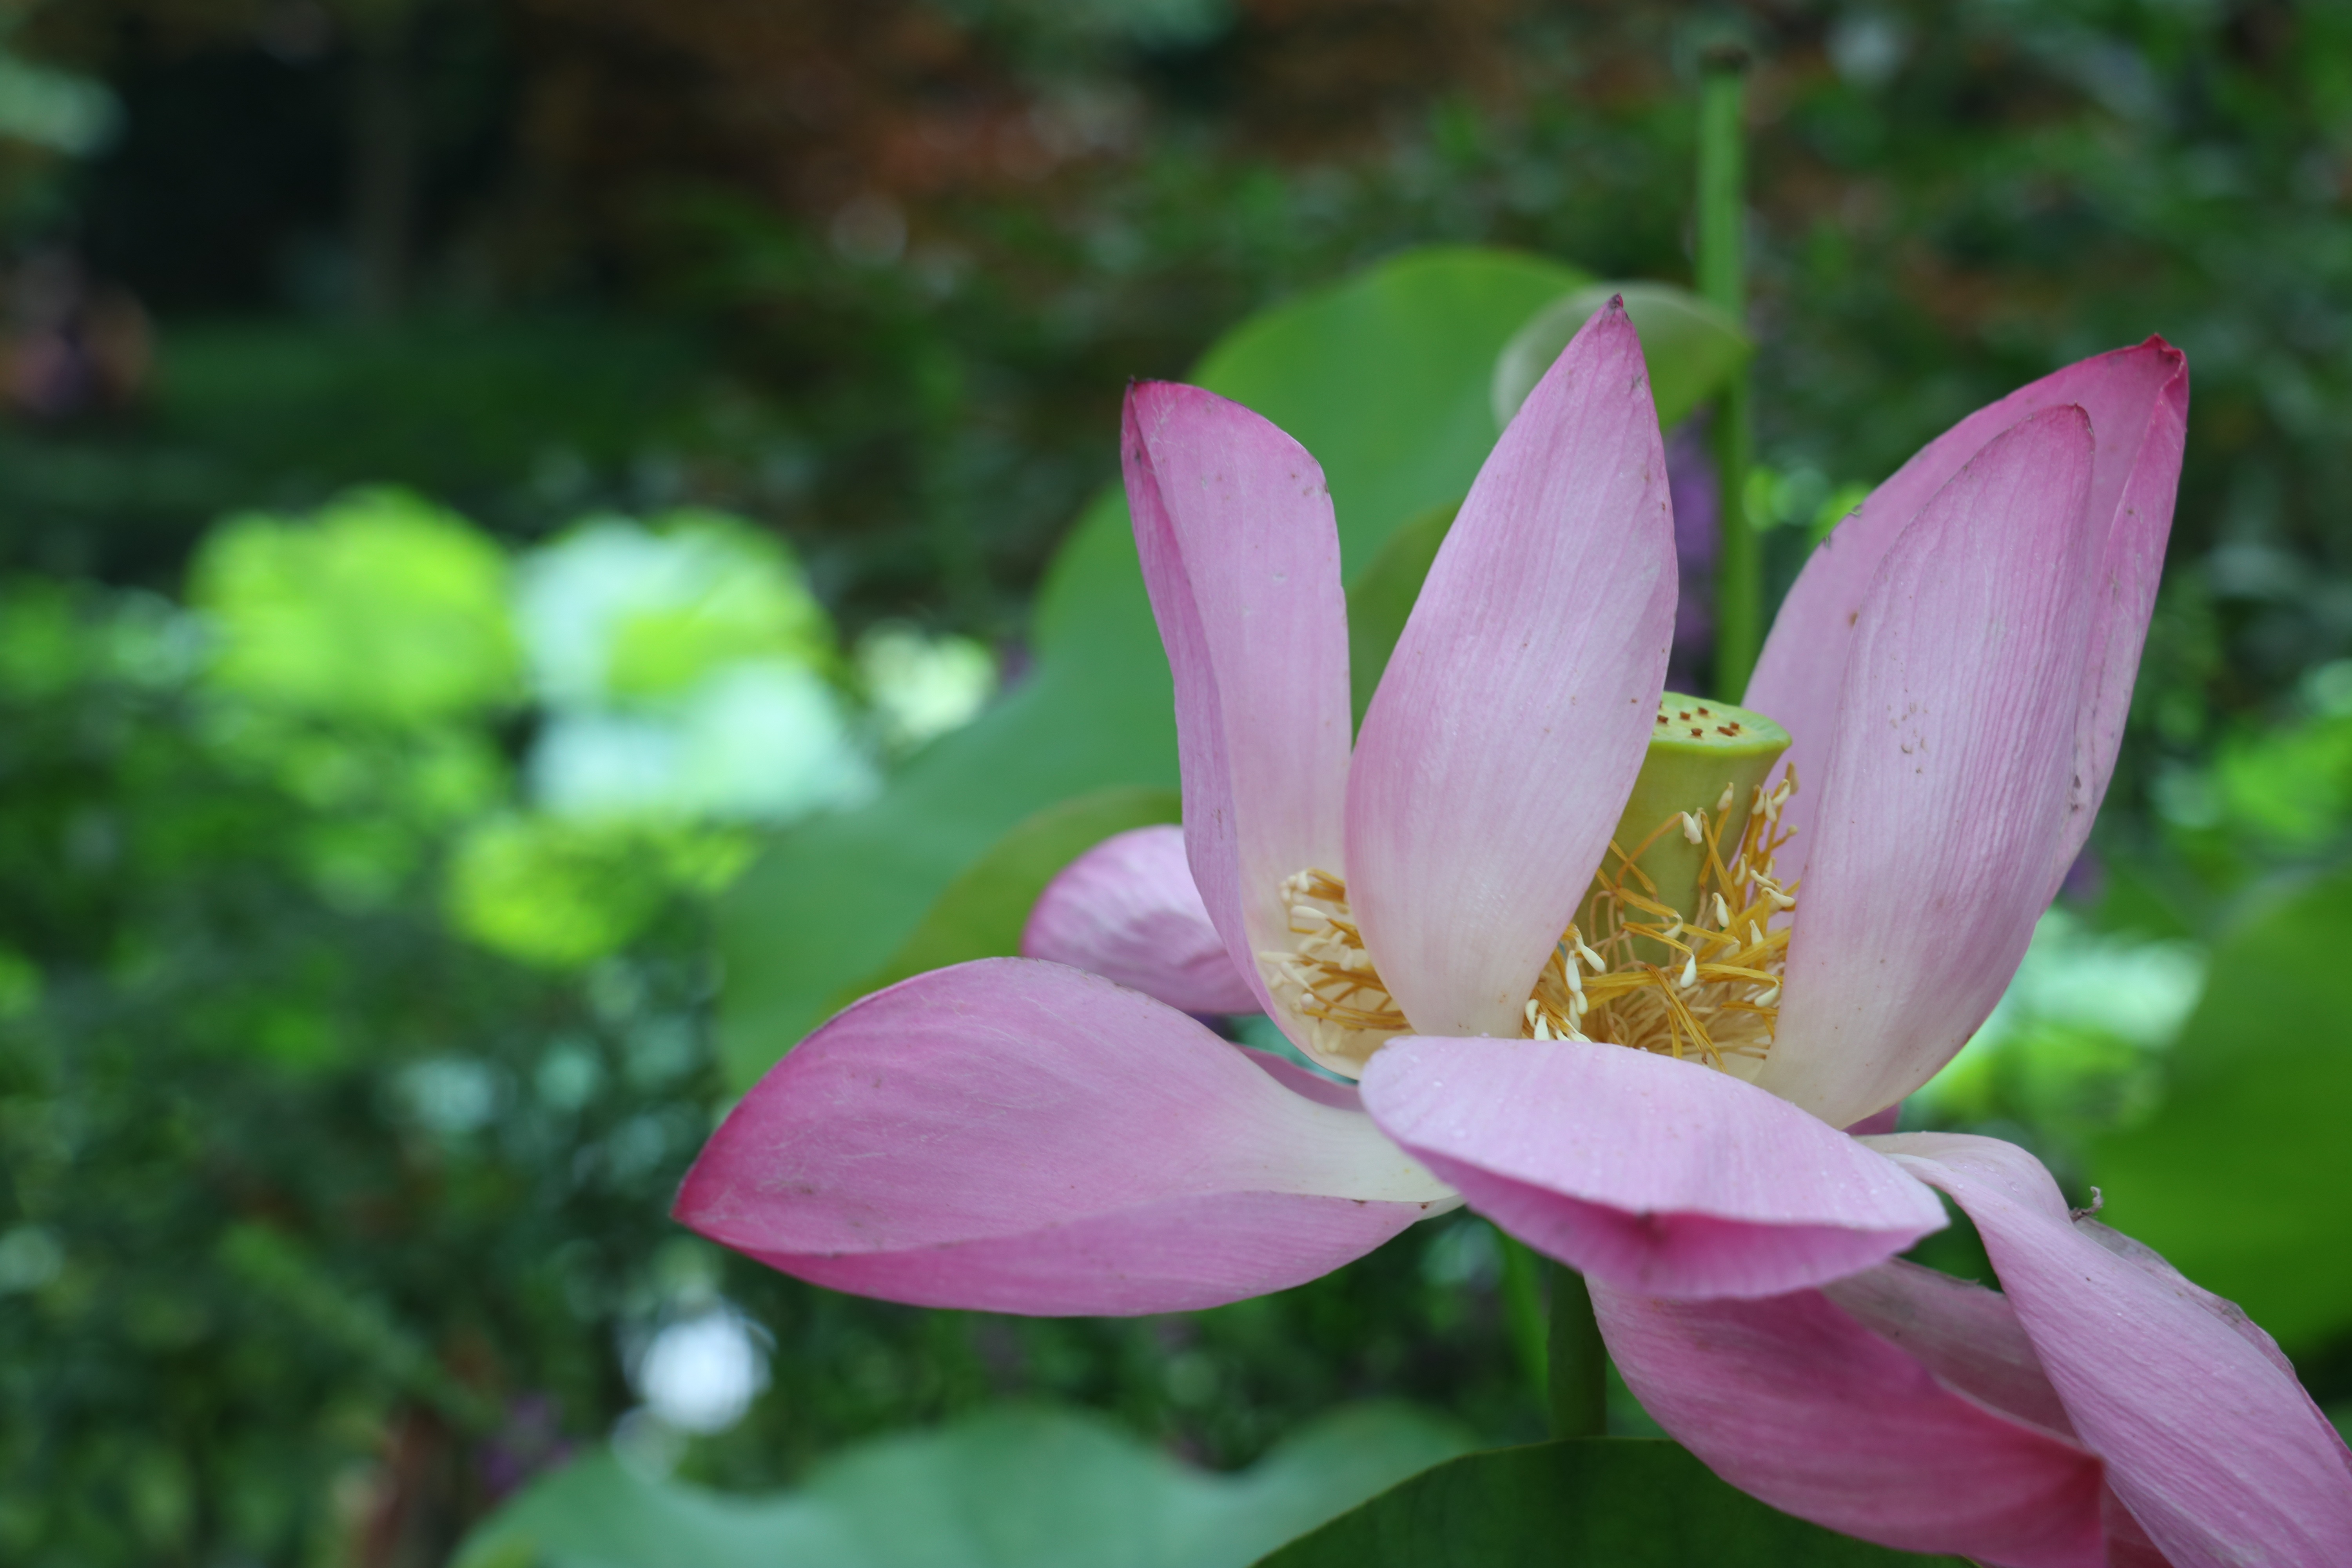
nature, blossom, plant, flower, petal, summer, spring, botany, garden, pink, sacred lotus, aquatic plant, flora, lotus, macro photography, flowering plant, land plant, lotus family, proteales